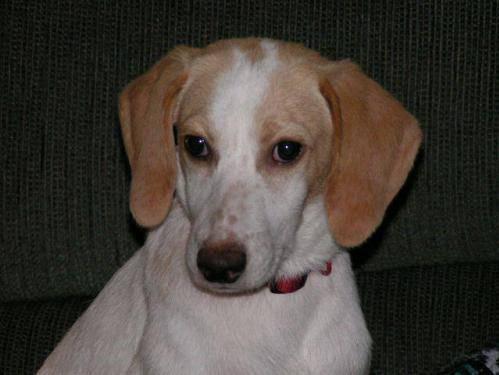
dog